Reformation in Switzerland

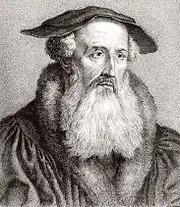
Heinrich Bullinger

Over the next few years, the cities of St. Gallen, Schaffhausen, Basel, Bienne, Mulhouse, and Bern all followed the example set by Zürich. Bern was the first to follow Zürich, in 1528, when the aftermath of the Bern Disputation officially pronounced Bern as the second Protestant Swiss canton. Their subject territories were converted to Protestantism by decree. In Basel, reformer Johannes Oecolampadius was active, in St. Gallen, the Reformation was adopted by the mayor Joachim Vadian. In Glarus, Appenzell, and in the Grisons, which all three had a more republican structure, individual communes decided for or against the Reformation. In the French-speaking parts, reformers like William Farel had been preaching the new faith under Bernese protection since the 1520s, but only in 1536, just before John Calvin arrived there, did the city of Geneva convert to Protestantism. The same year, Bern conquered the hitherto Savoyard Vaud and also instituted Protestantism there.